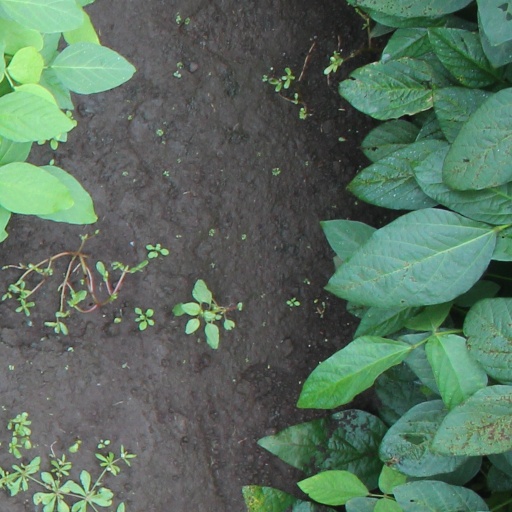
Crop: soybean